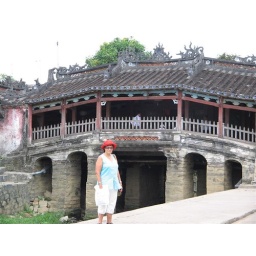
This bridge was originally built in 1593 by the Japanese The bridge has a roof for sun and shade purposes.